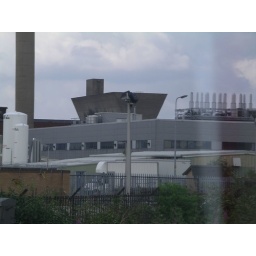
Funny building as seen from the train near Hull Paragon station